Strandfontein Library

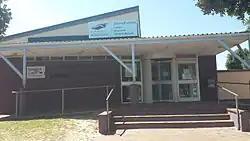
Front entrance of Strandfontein Library

Strandfontein Library is a public library in Strandfontein, Cape Town, South Africa. It is part of the City of Cape Town Library and Information Services. The library's holdings can be searched online via the City of Cape Town's Open Public Access Catalogue (OPAC).